Kreuznach Conference (August 9, 1917)

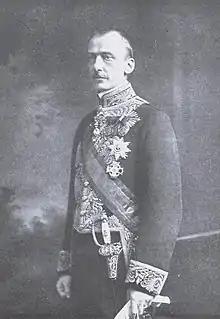
Ottokar Czernin an Austro-Hungarian diplomat and politician during the time of World War I.

After Theobald von Bethmann-Hollweg's dismissal on July 13, Georg Michaelis took his place as the next German Chancellor. However, he quickly became known as a mere figurehead for Hindenburg and Ludendorff, who were both opposed to the previous Chancellor's domestic reform initiatives and war objectives.